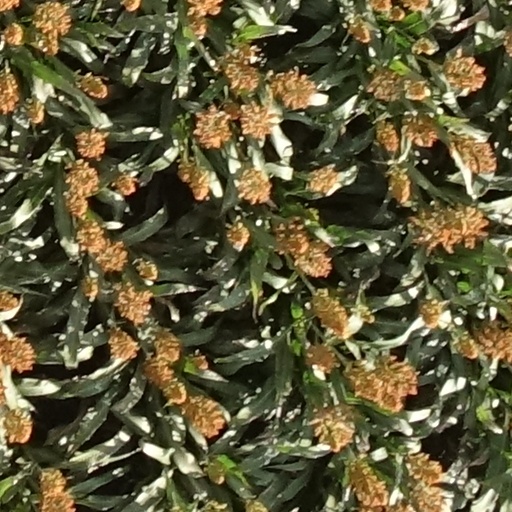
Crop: sorghum